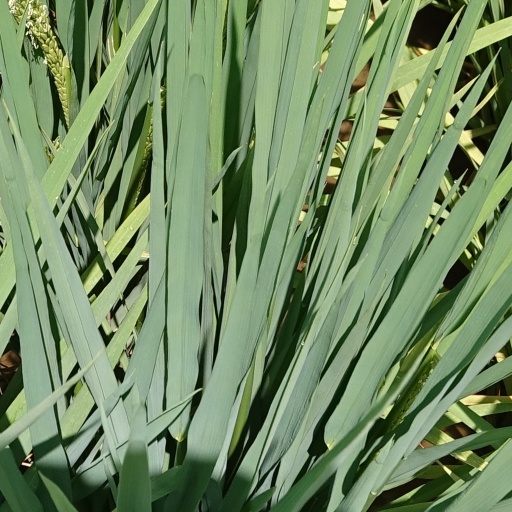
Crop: rice